Manfred Meurer

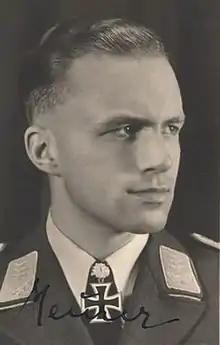
Meurer as a "Hauptmann"

Manfred Meurer (8 September 1919 – 22 January 1944) was a German Luftwaffe military aviator during World War II, a night fighter ace credited with 65 aerial victories claimed in 130 combat missions making him the fifth most successful night fighter pilot in the history of aerial warfare. All of his victories were claimed over the Western Front in Defense of the Reich missions against the Royal Air Force's (RAF) Bomber Command.